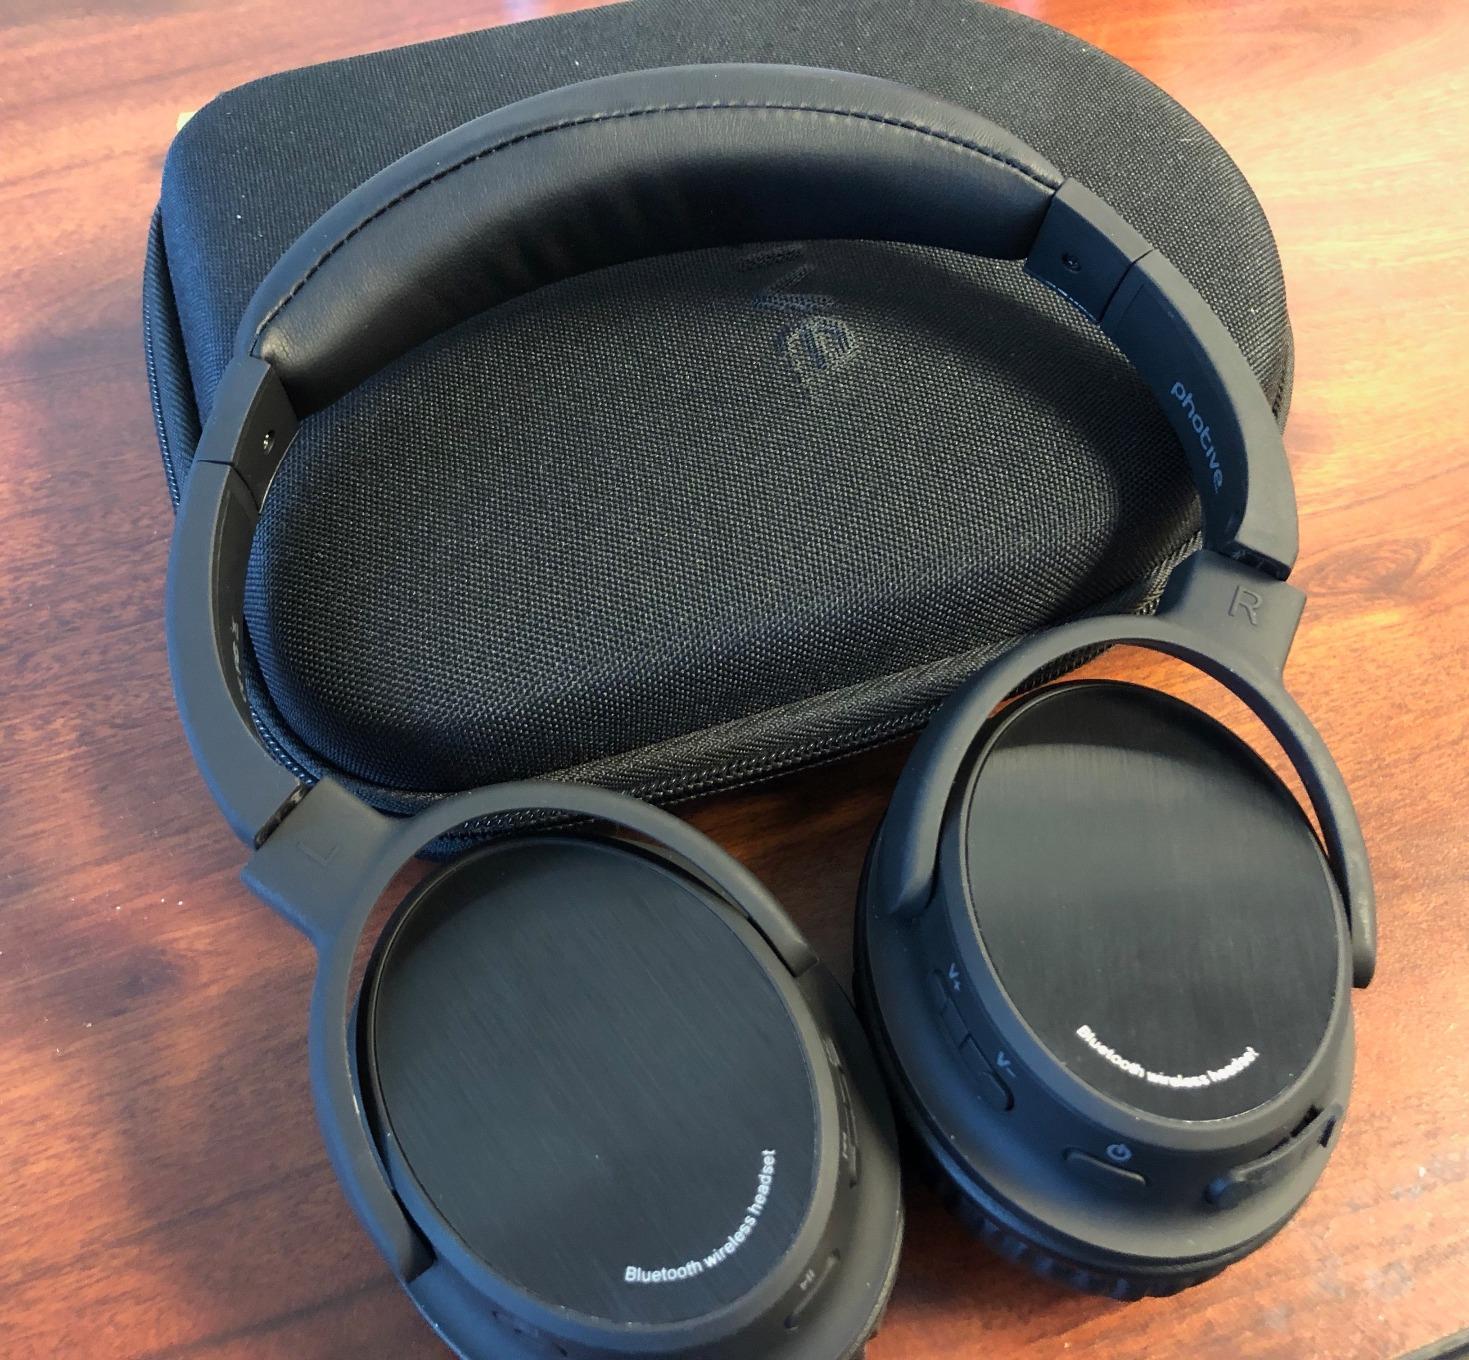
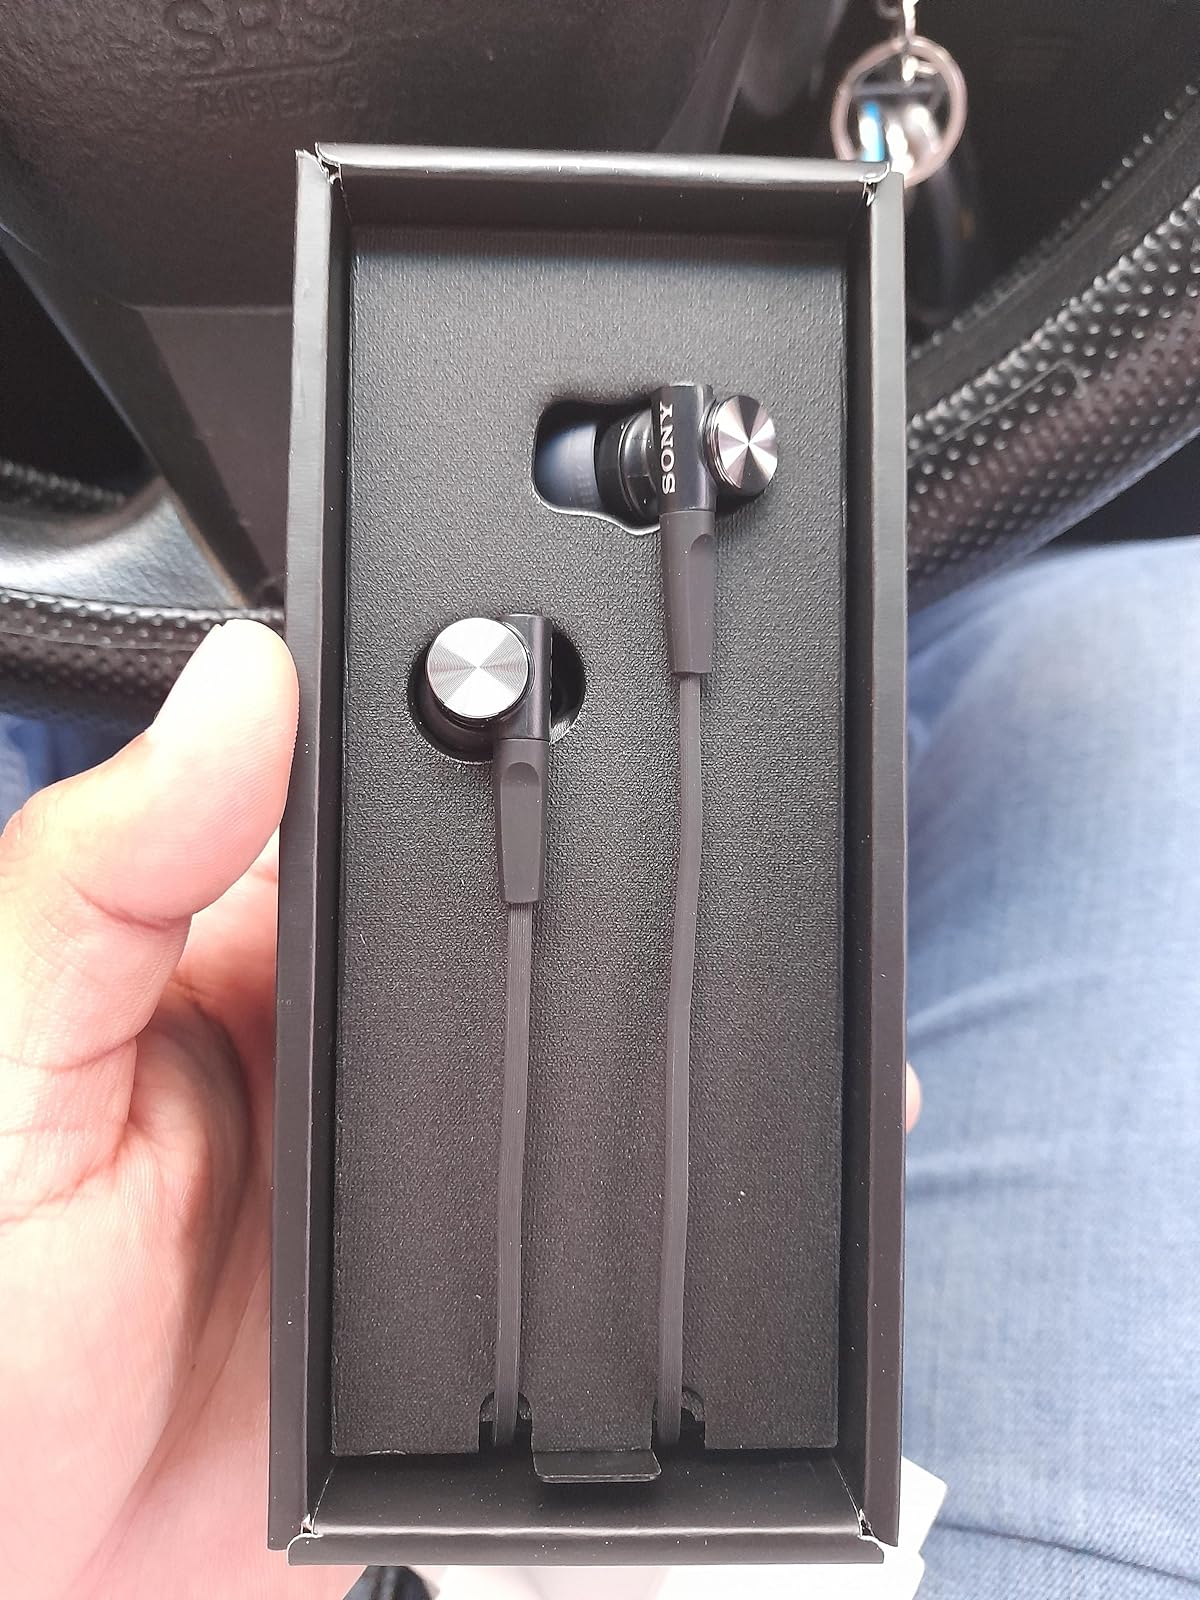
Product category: headphones
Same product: no